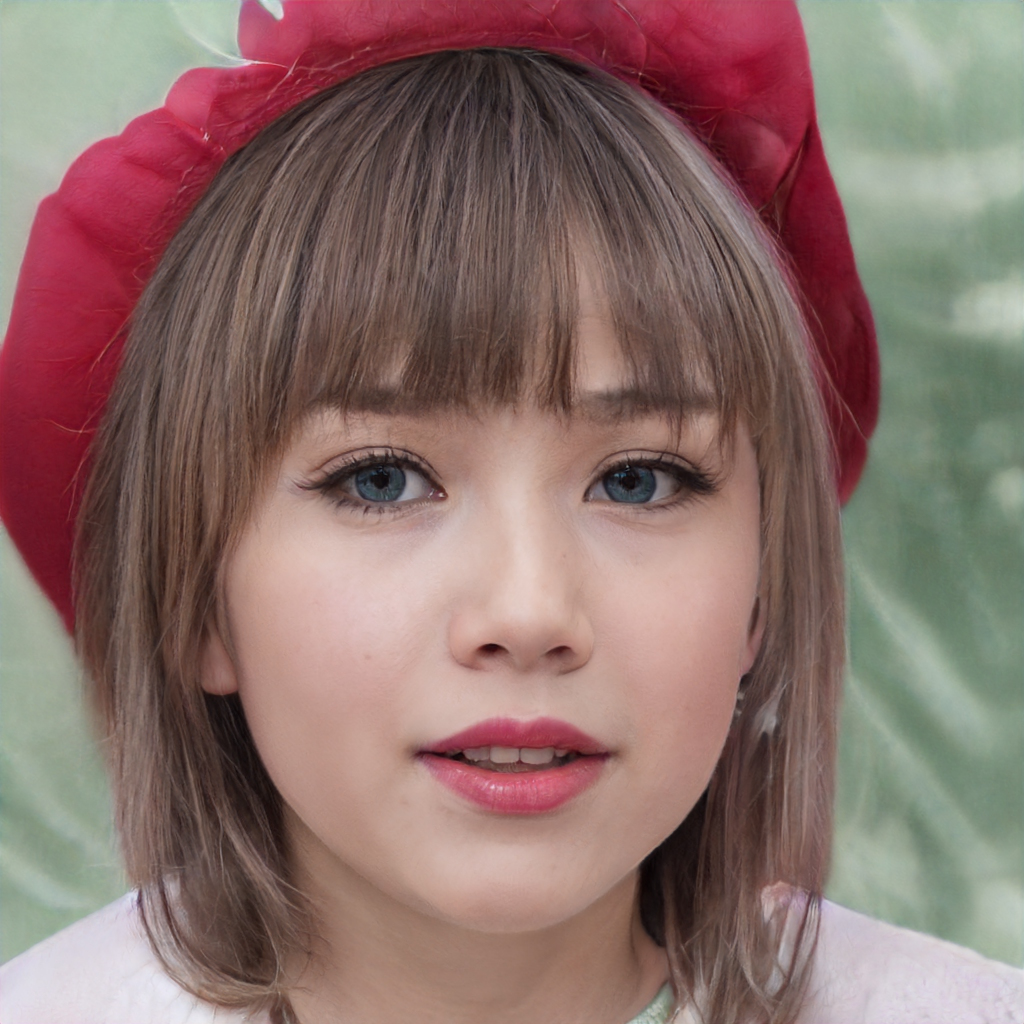
Gender: Female